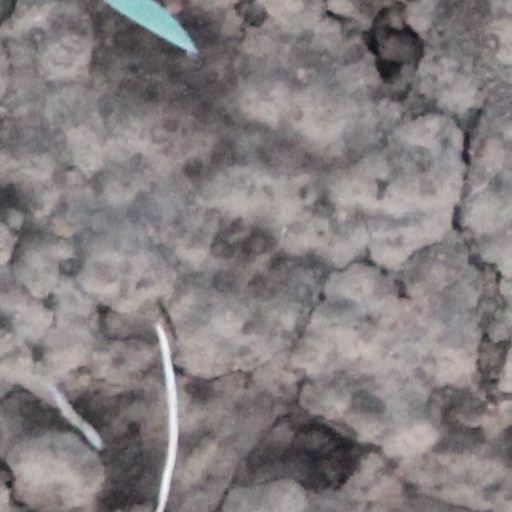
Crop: wheat